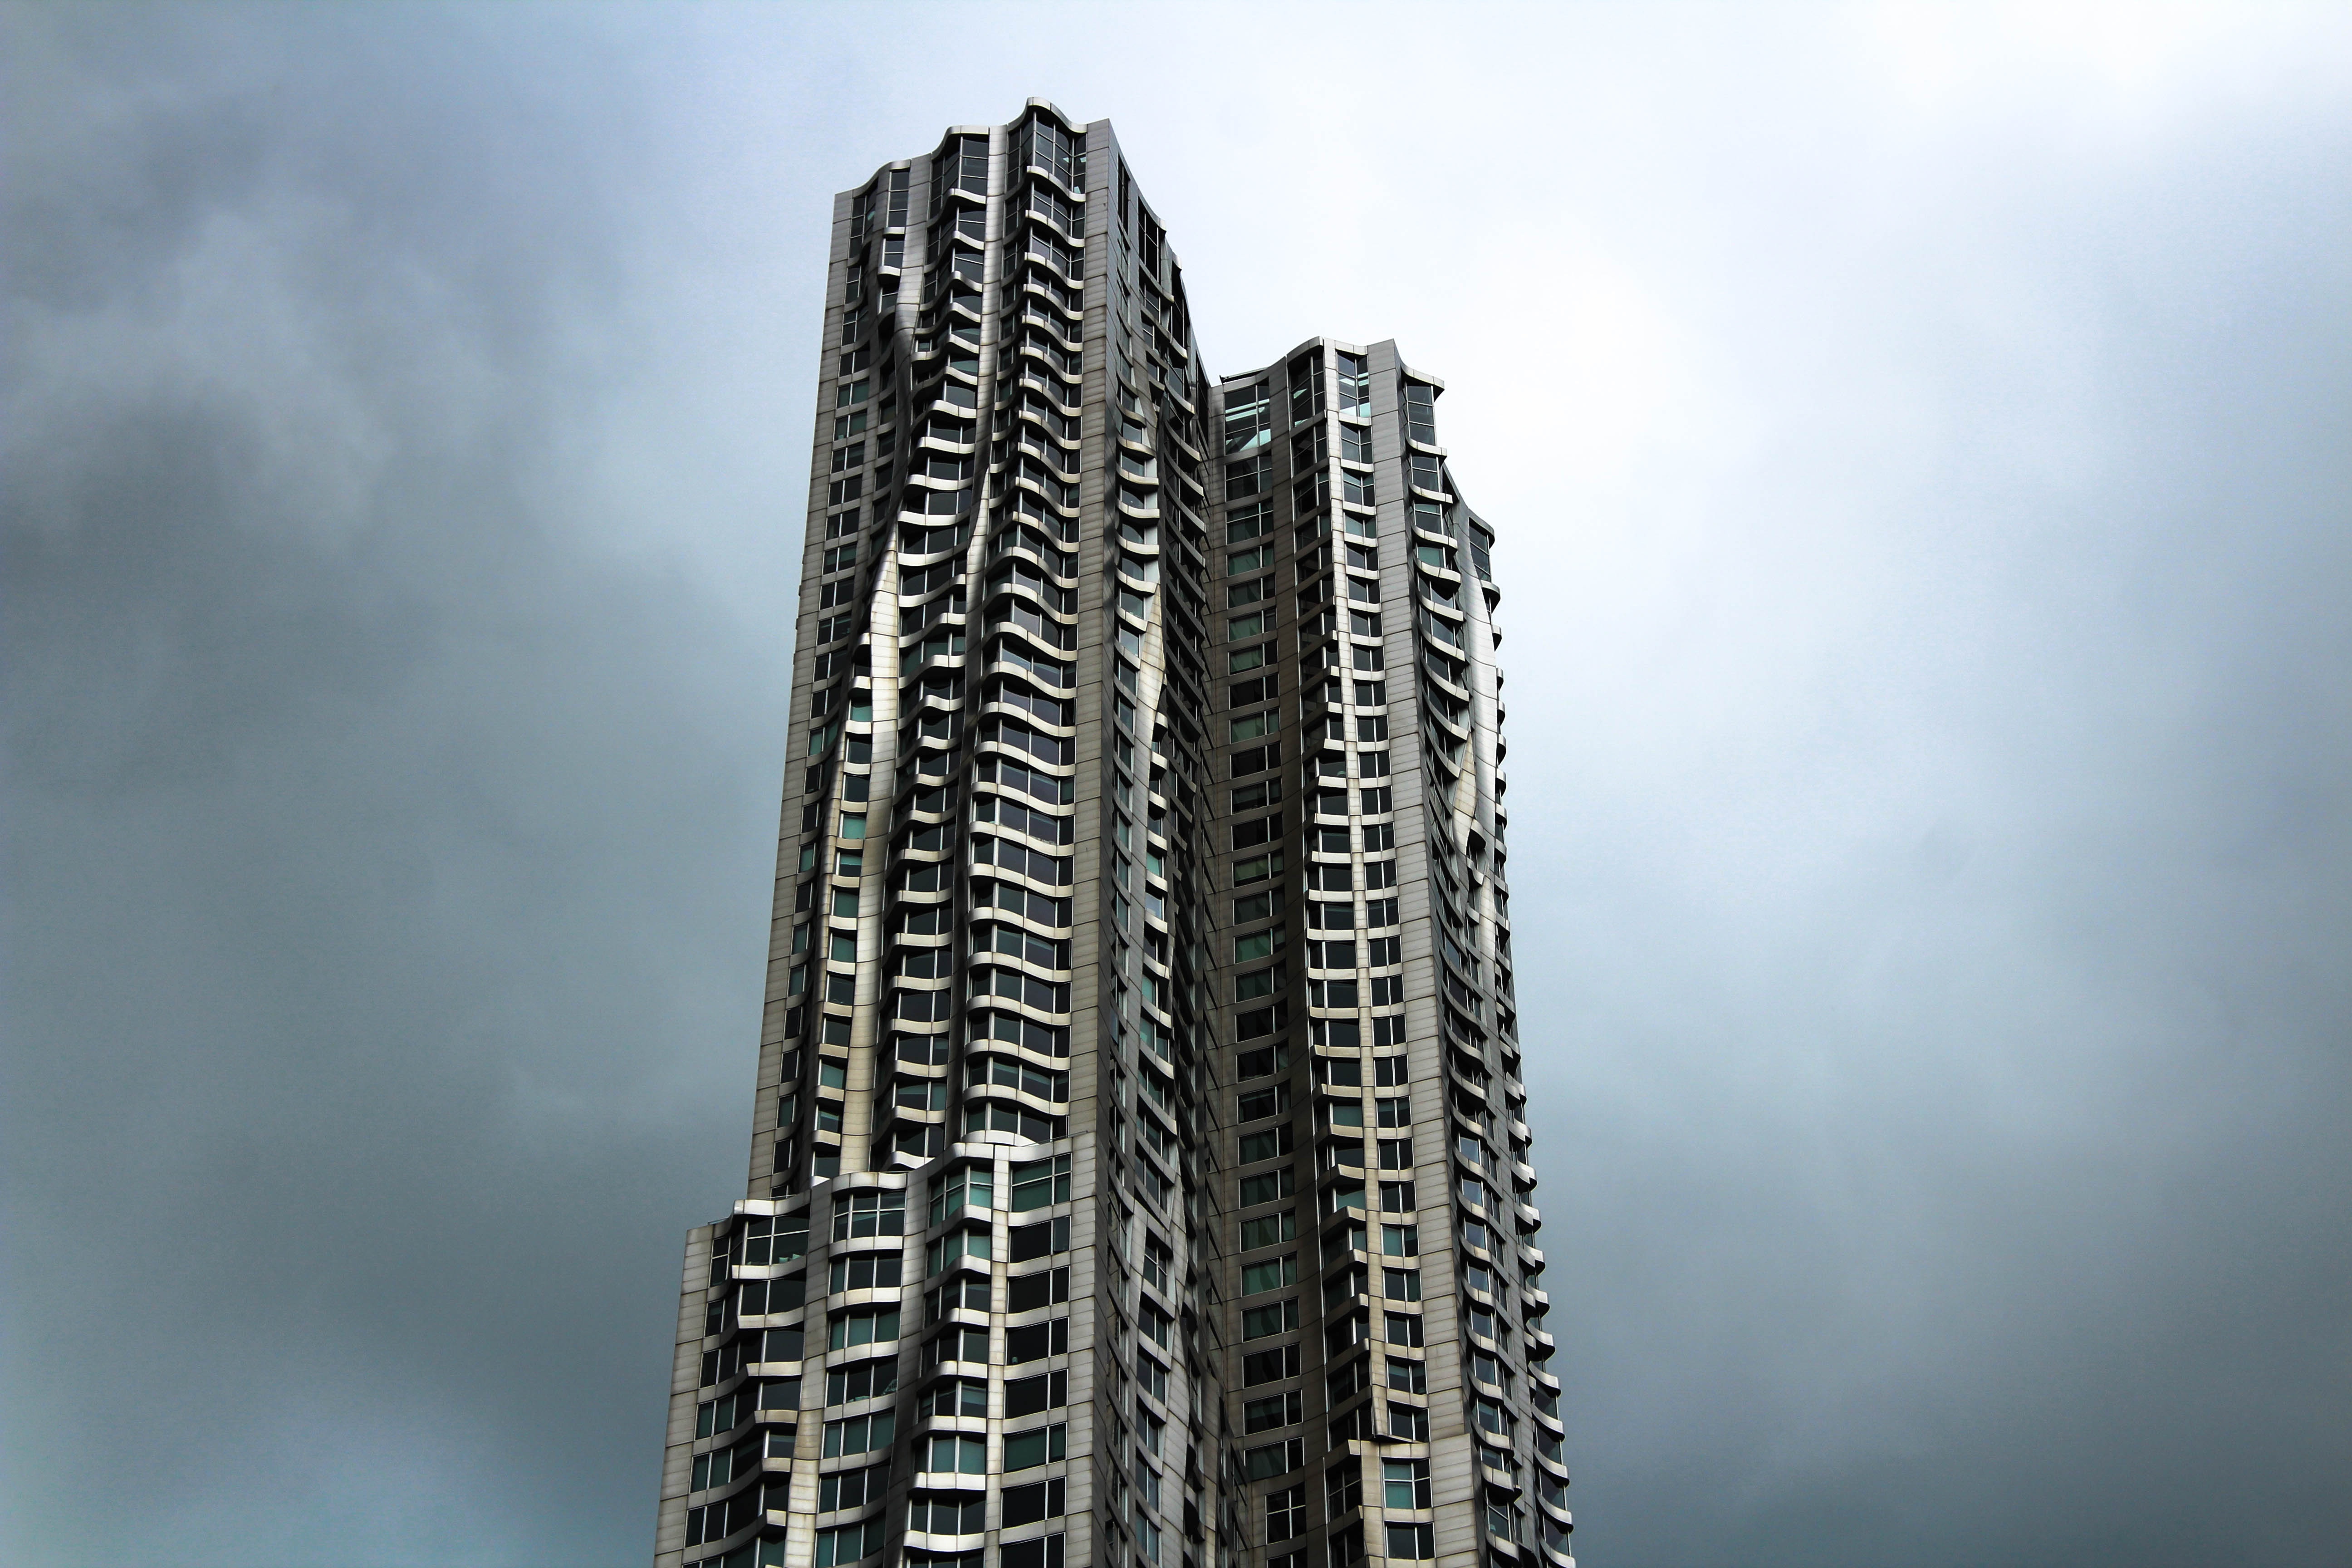
black and white, architecture, sky, skyscraper, cityscape, tower, landmark, monochrome, tower block, spire, metropolis, monochrome photography